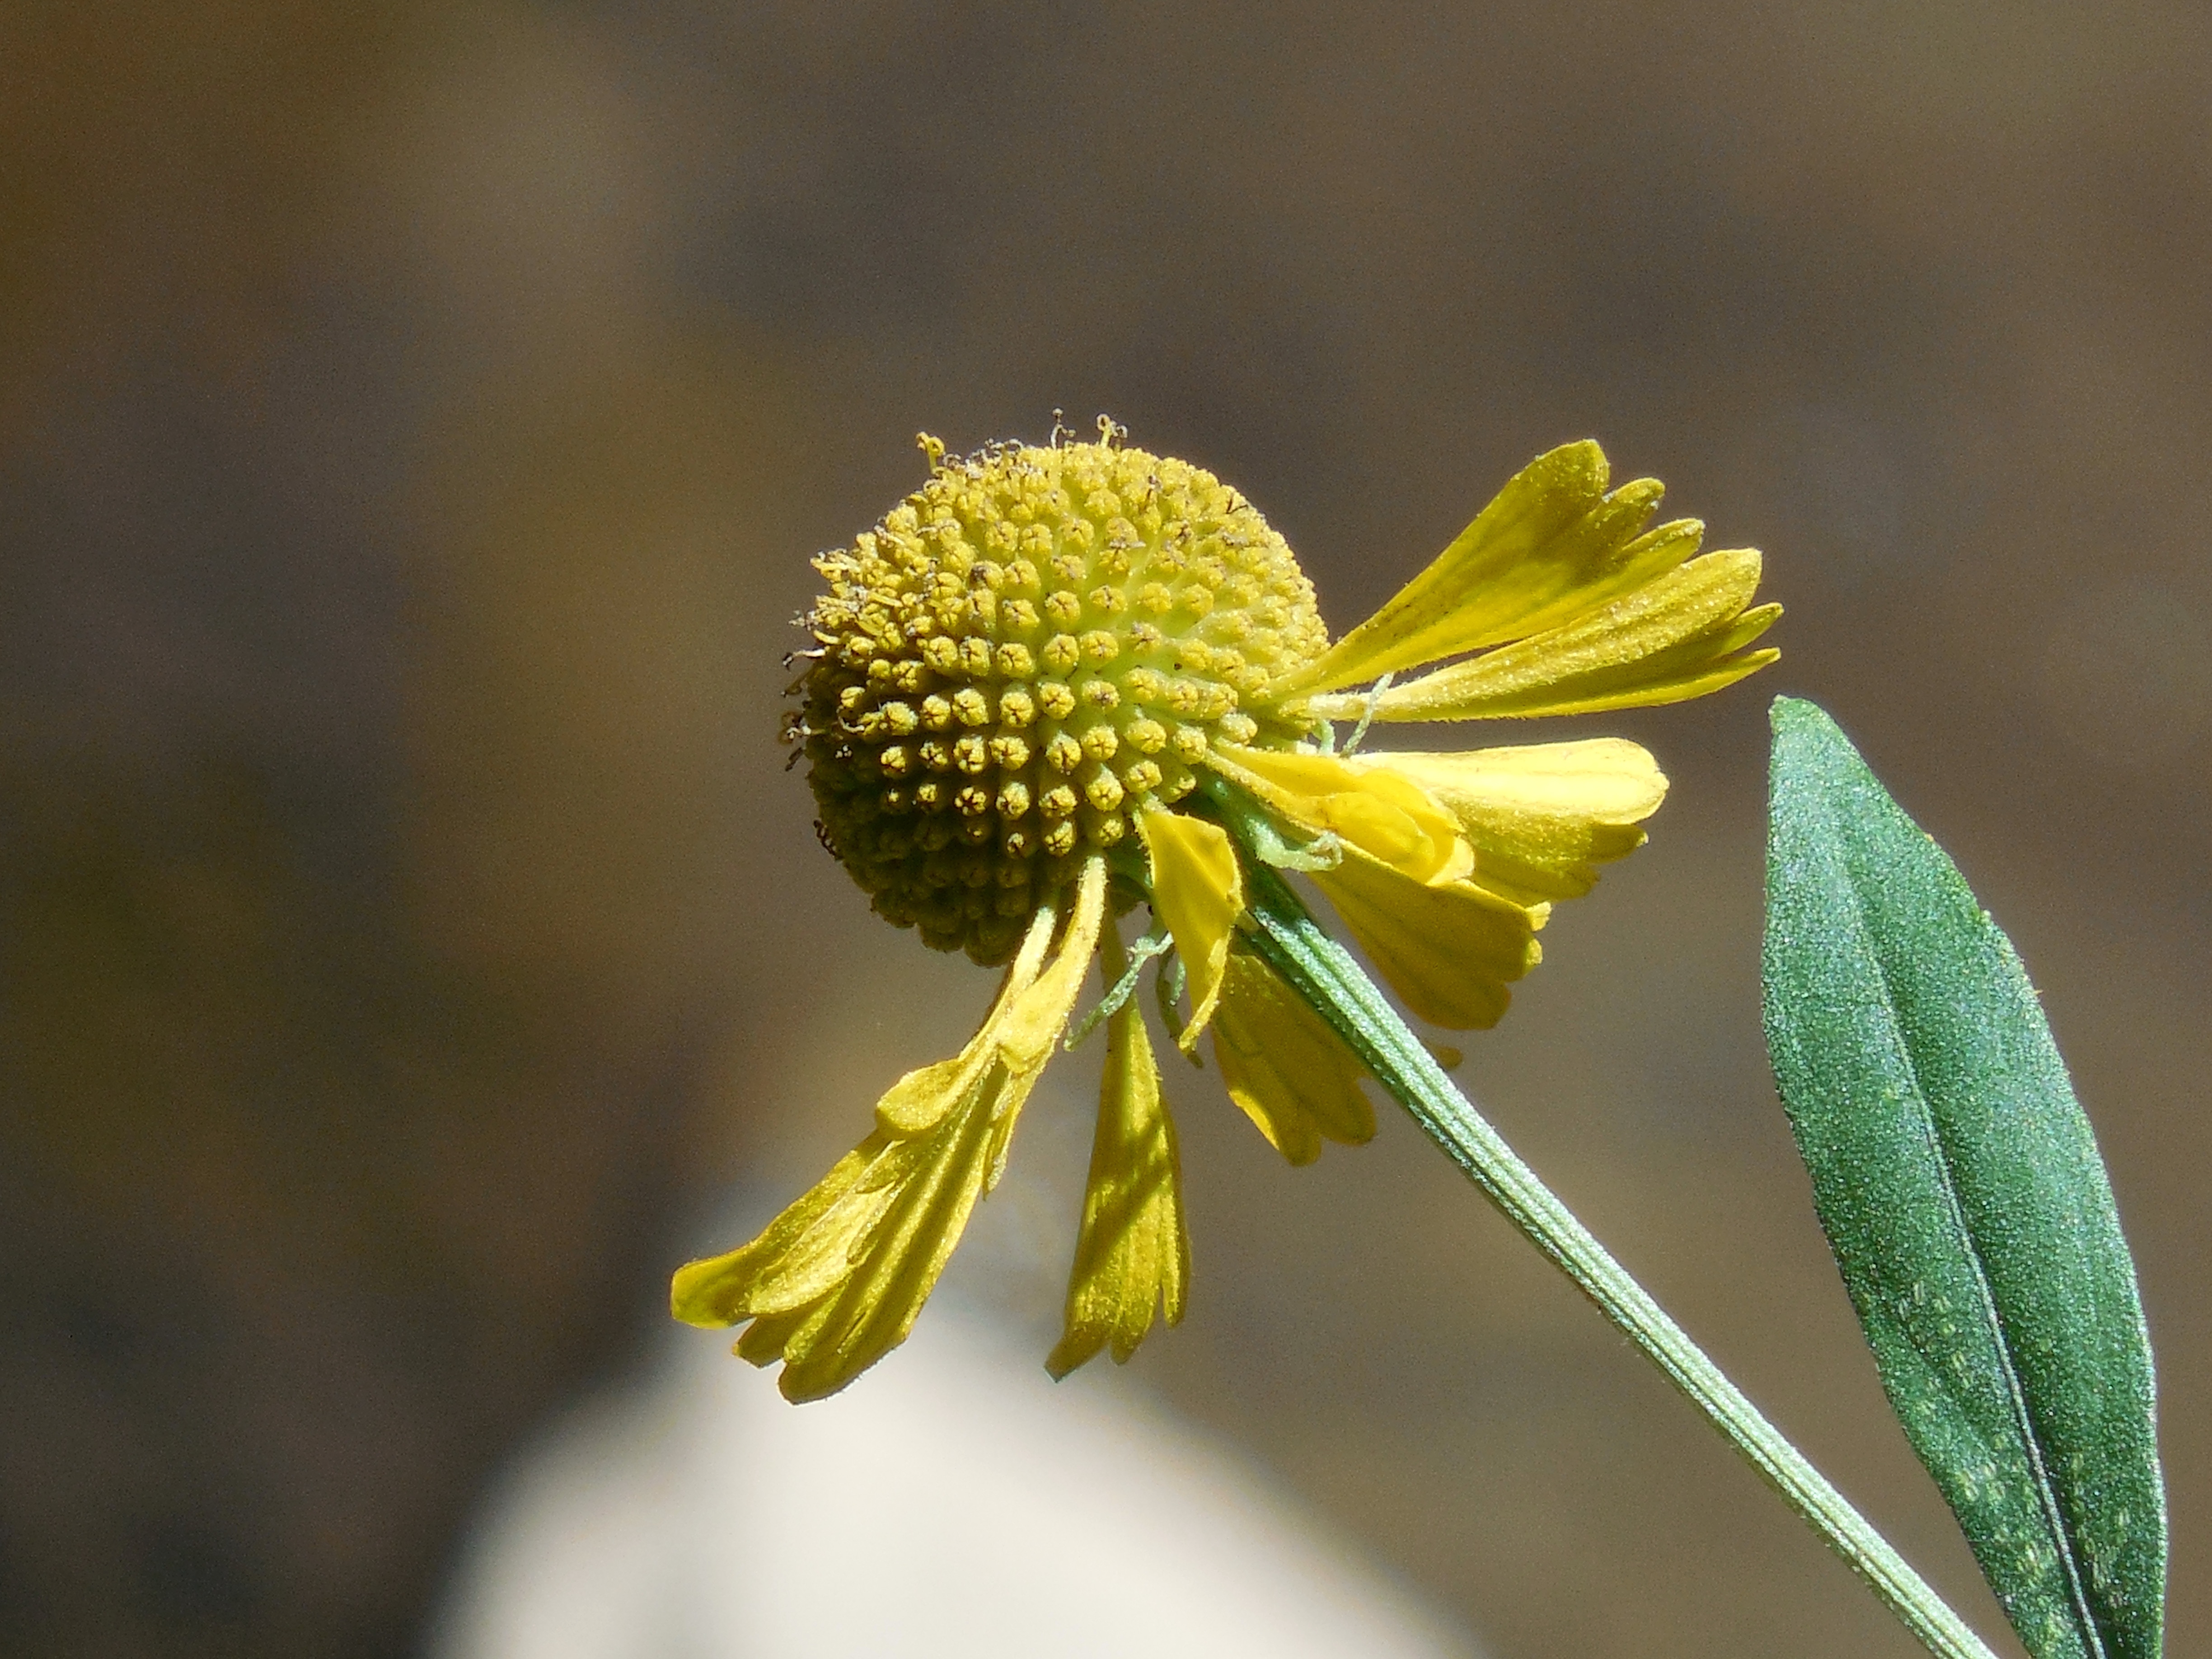
nature, outdoor, blossom, plant, field, photography, meadow, sunlight, leaf, flower, petal, bloom, summer, floral, daisy, pollen, green, produce, color, macro, natural, fresh, botany, blooming, colorful, yellow, flora, season, fauna, freshness, wildflower, close up, bright, day, vibrant, bud, yellow flowers, nectar, macro photography, flowering plant, daisy family, plant stem, land plant